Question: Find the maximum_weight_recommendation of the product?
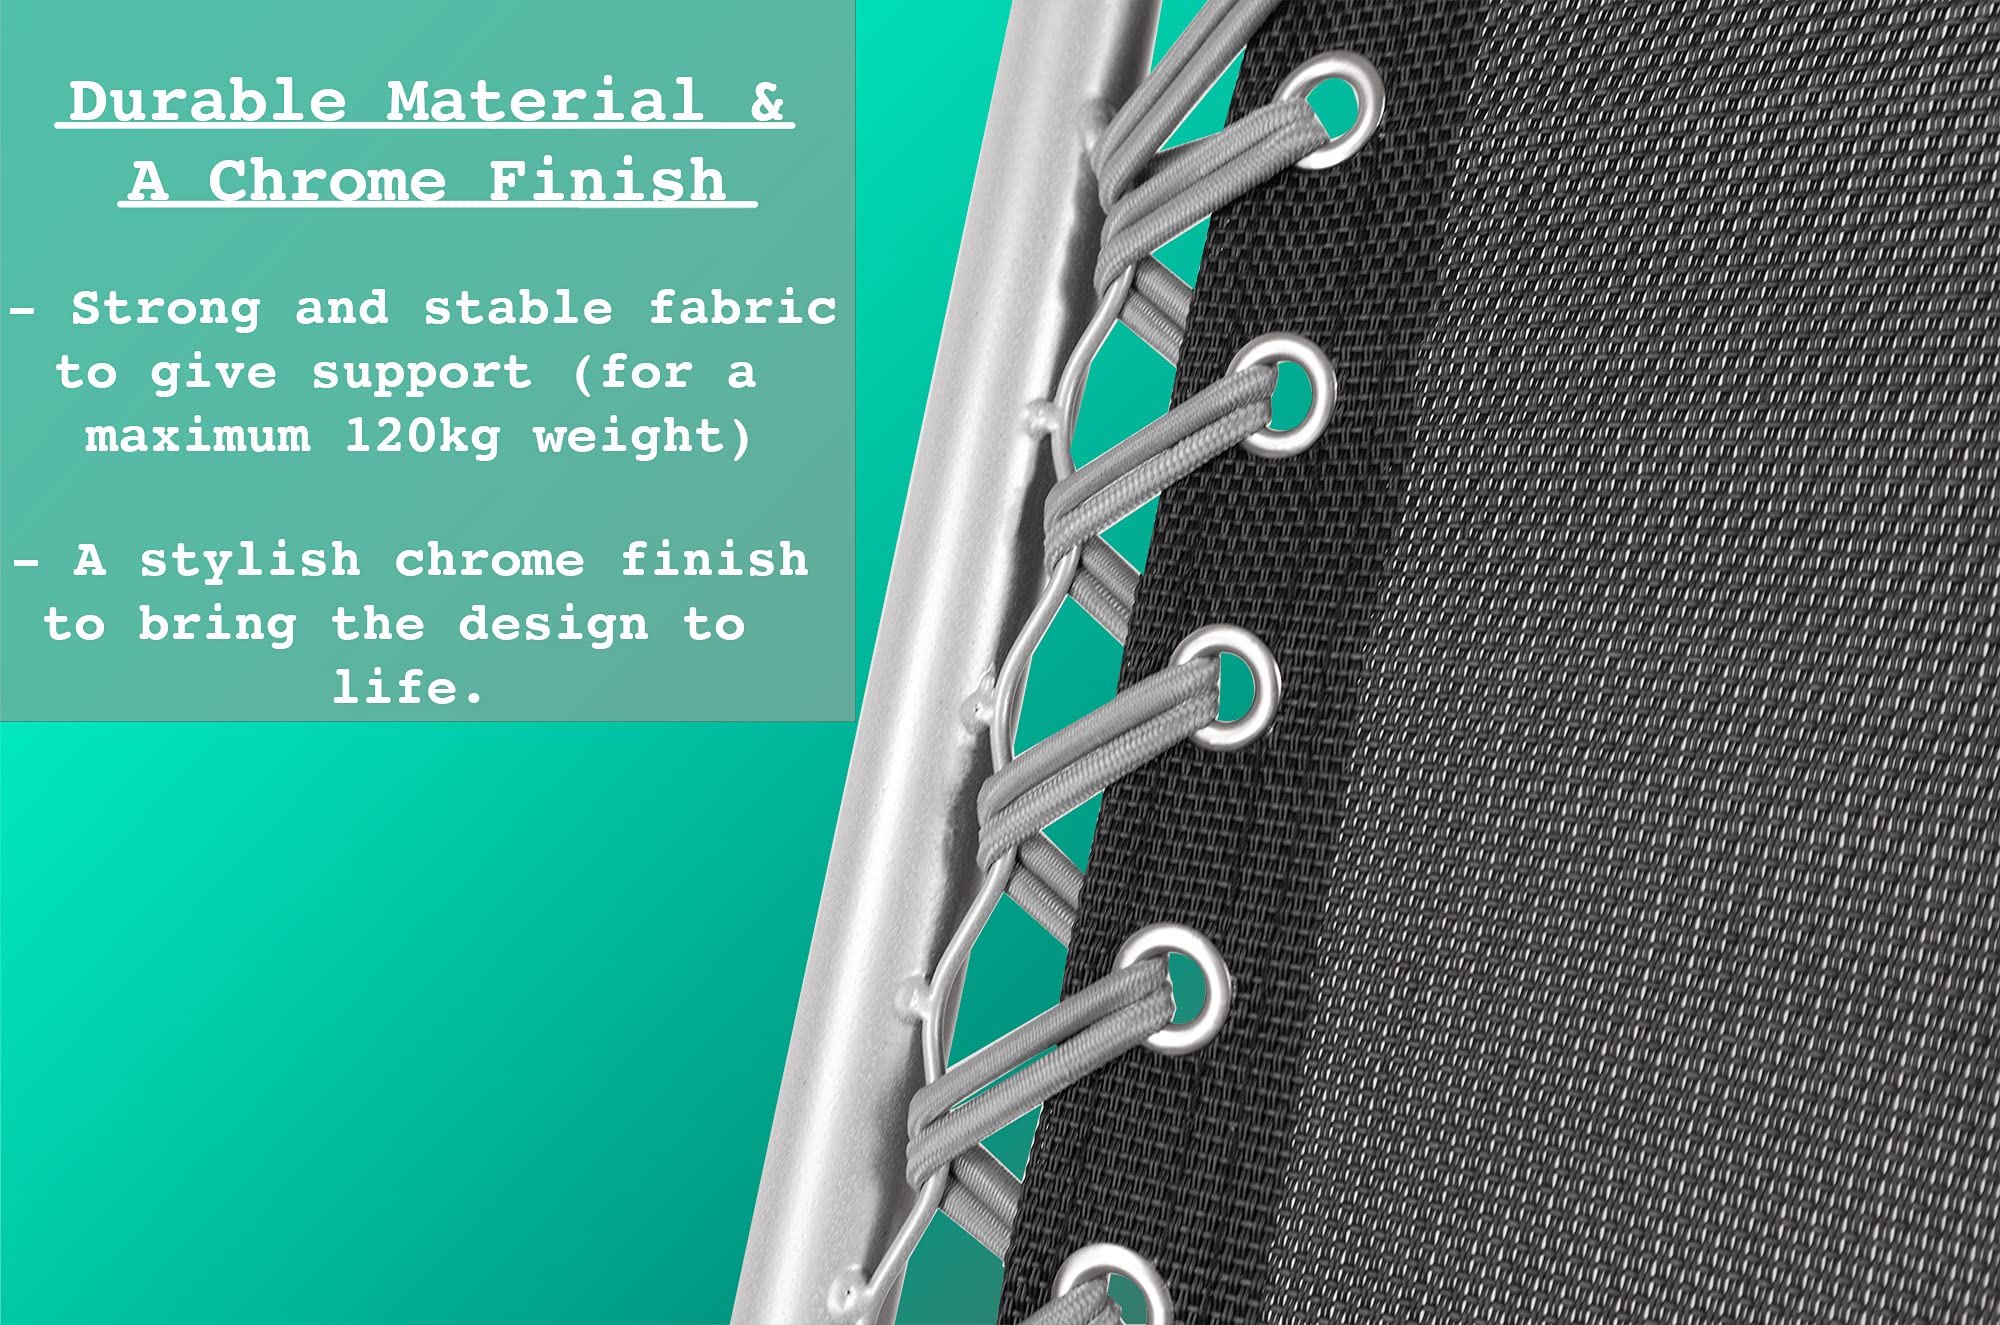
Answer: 120 kilogram